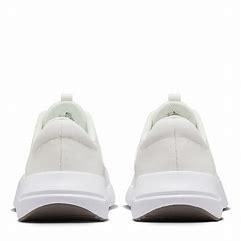
Brand: Nike
Model: In Season Tr 13